Maxwell Reed

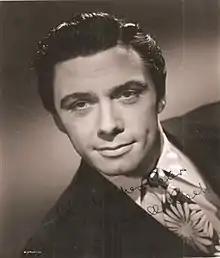
Autographed publicity still

Maxwell Reed (2 April 1919 – 31 October 1974) was a Northern Irish actor who became a matinée idol in British films during the 1940s and 1950s.